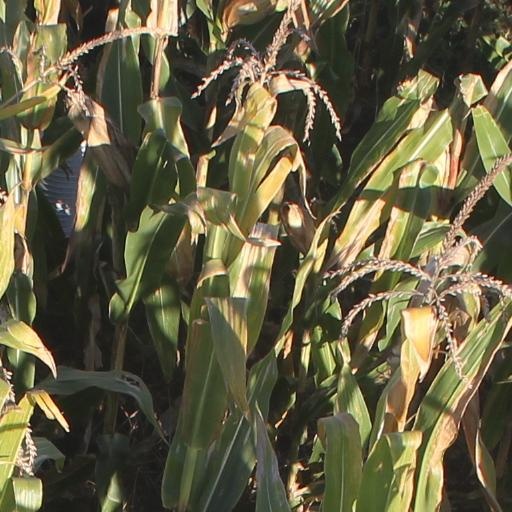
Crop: maize; corn